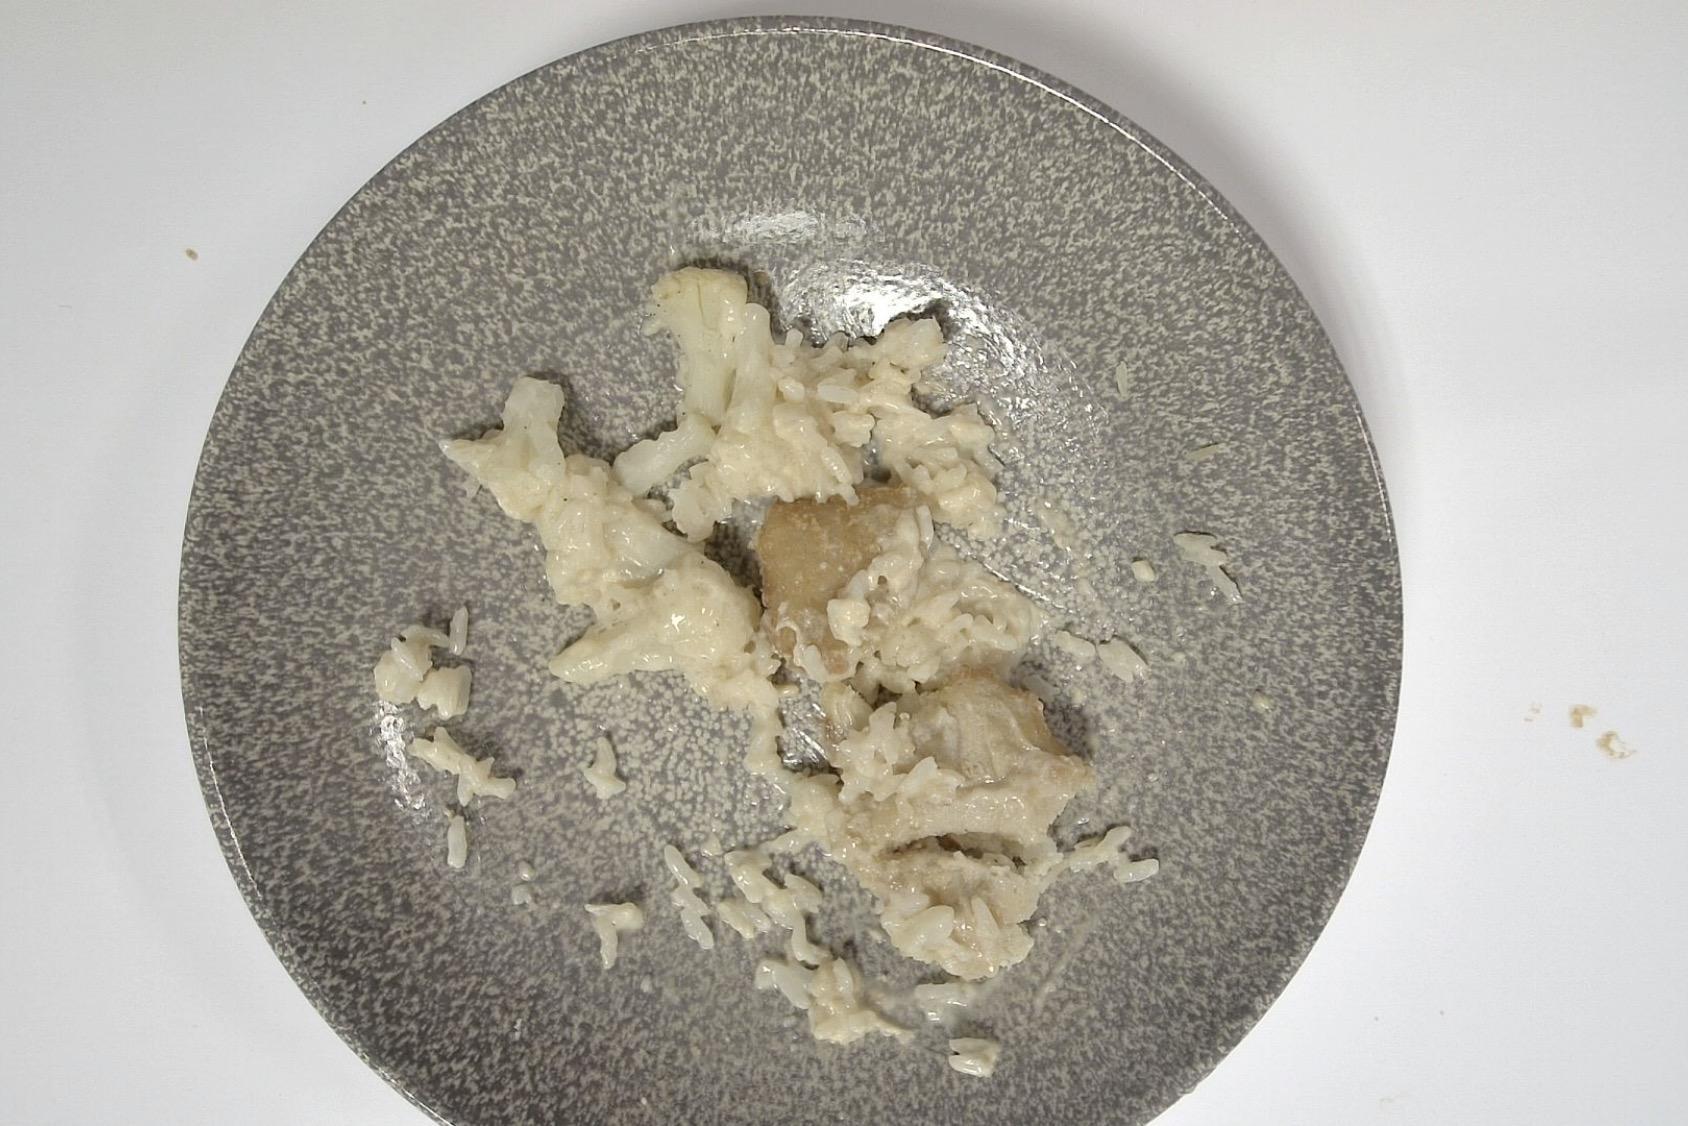
Gericht: Paniertes Fischfilet mit Blumenkohl , Reis , Helle Sauce
Portionsgröße: Normale Portion
Zutaten: Reis, Blumenkohl, Paniertes Fischfilet, Helle Sauce
Gewicht vorher: 315 g
Kalorien vorher: 307,850 kcal
Gewicht nachher: 185 g
Kalorien nachher: 180,801 kcal